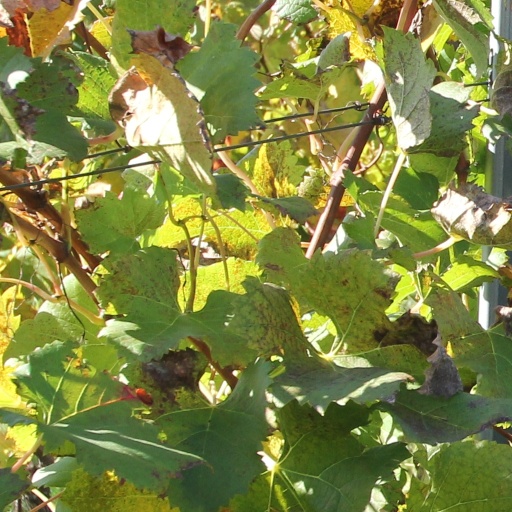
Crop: grape